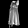
Label: Dress